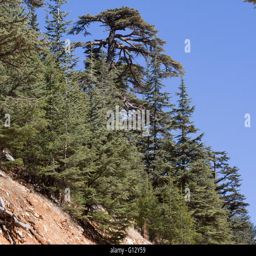
cedar tree the forest in the mountains